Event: Nepal Earthquake
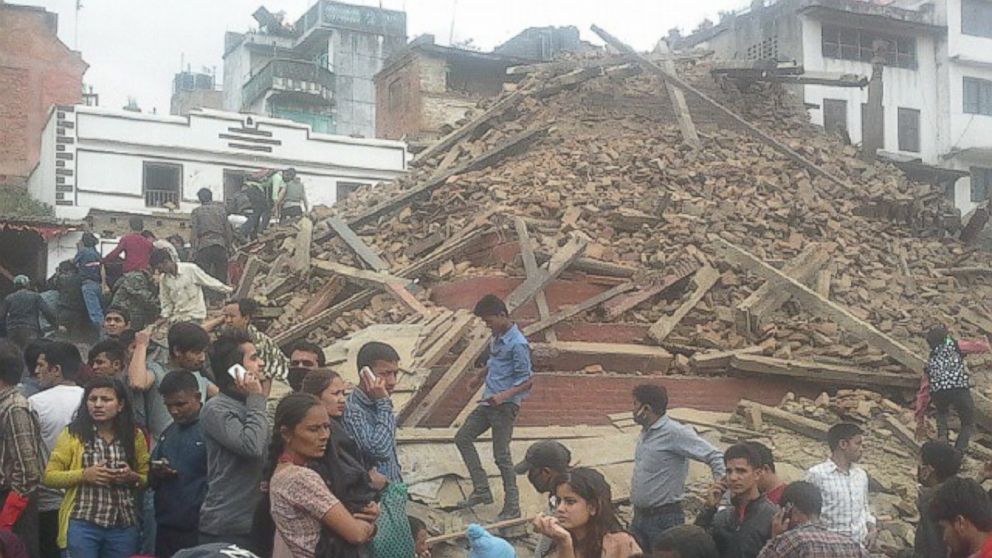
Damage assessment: damage